Siegfried Wustrow

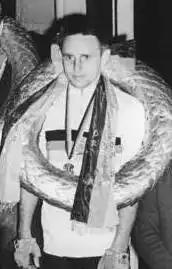
Wustrow at the podium of the national championships in 1961

Siegfried Wustrow (7 May 1936 – 26 November 2023) was a German cyclist. He began his career in the early 1950s as an all-rounder, competing in road and cross-country races. However, he had his best achievements in motor-paced racing, winning two silver medals at the UCI Motor-paced World Championships in 1960 and 1961 and the national title in 1961.